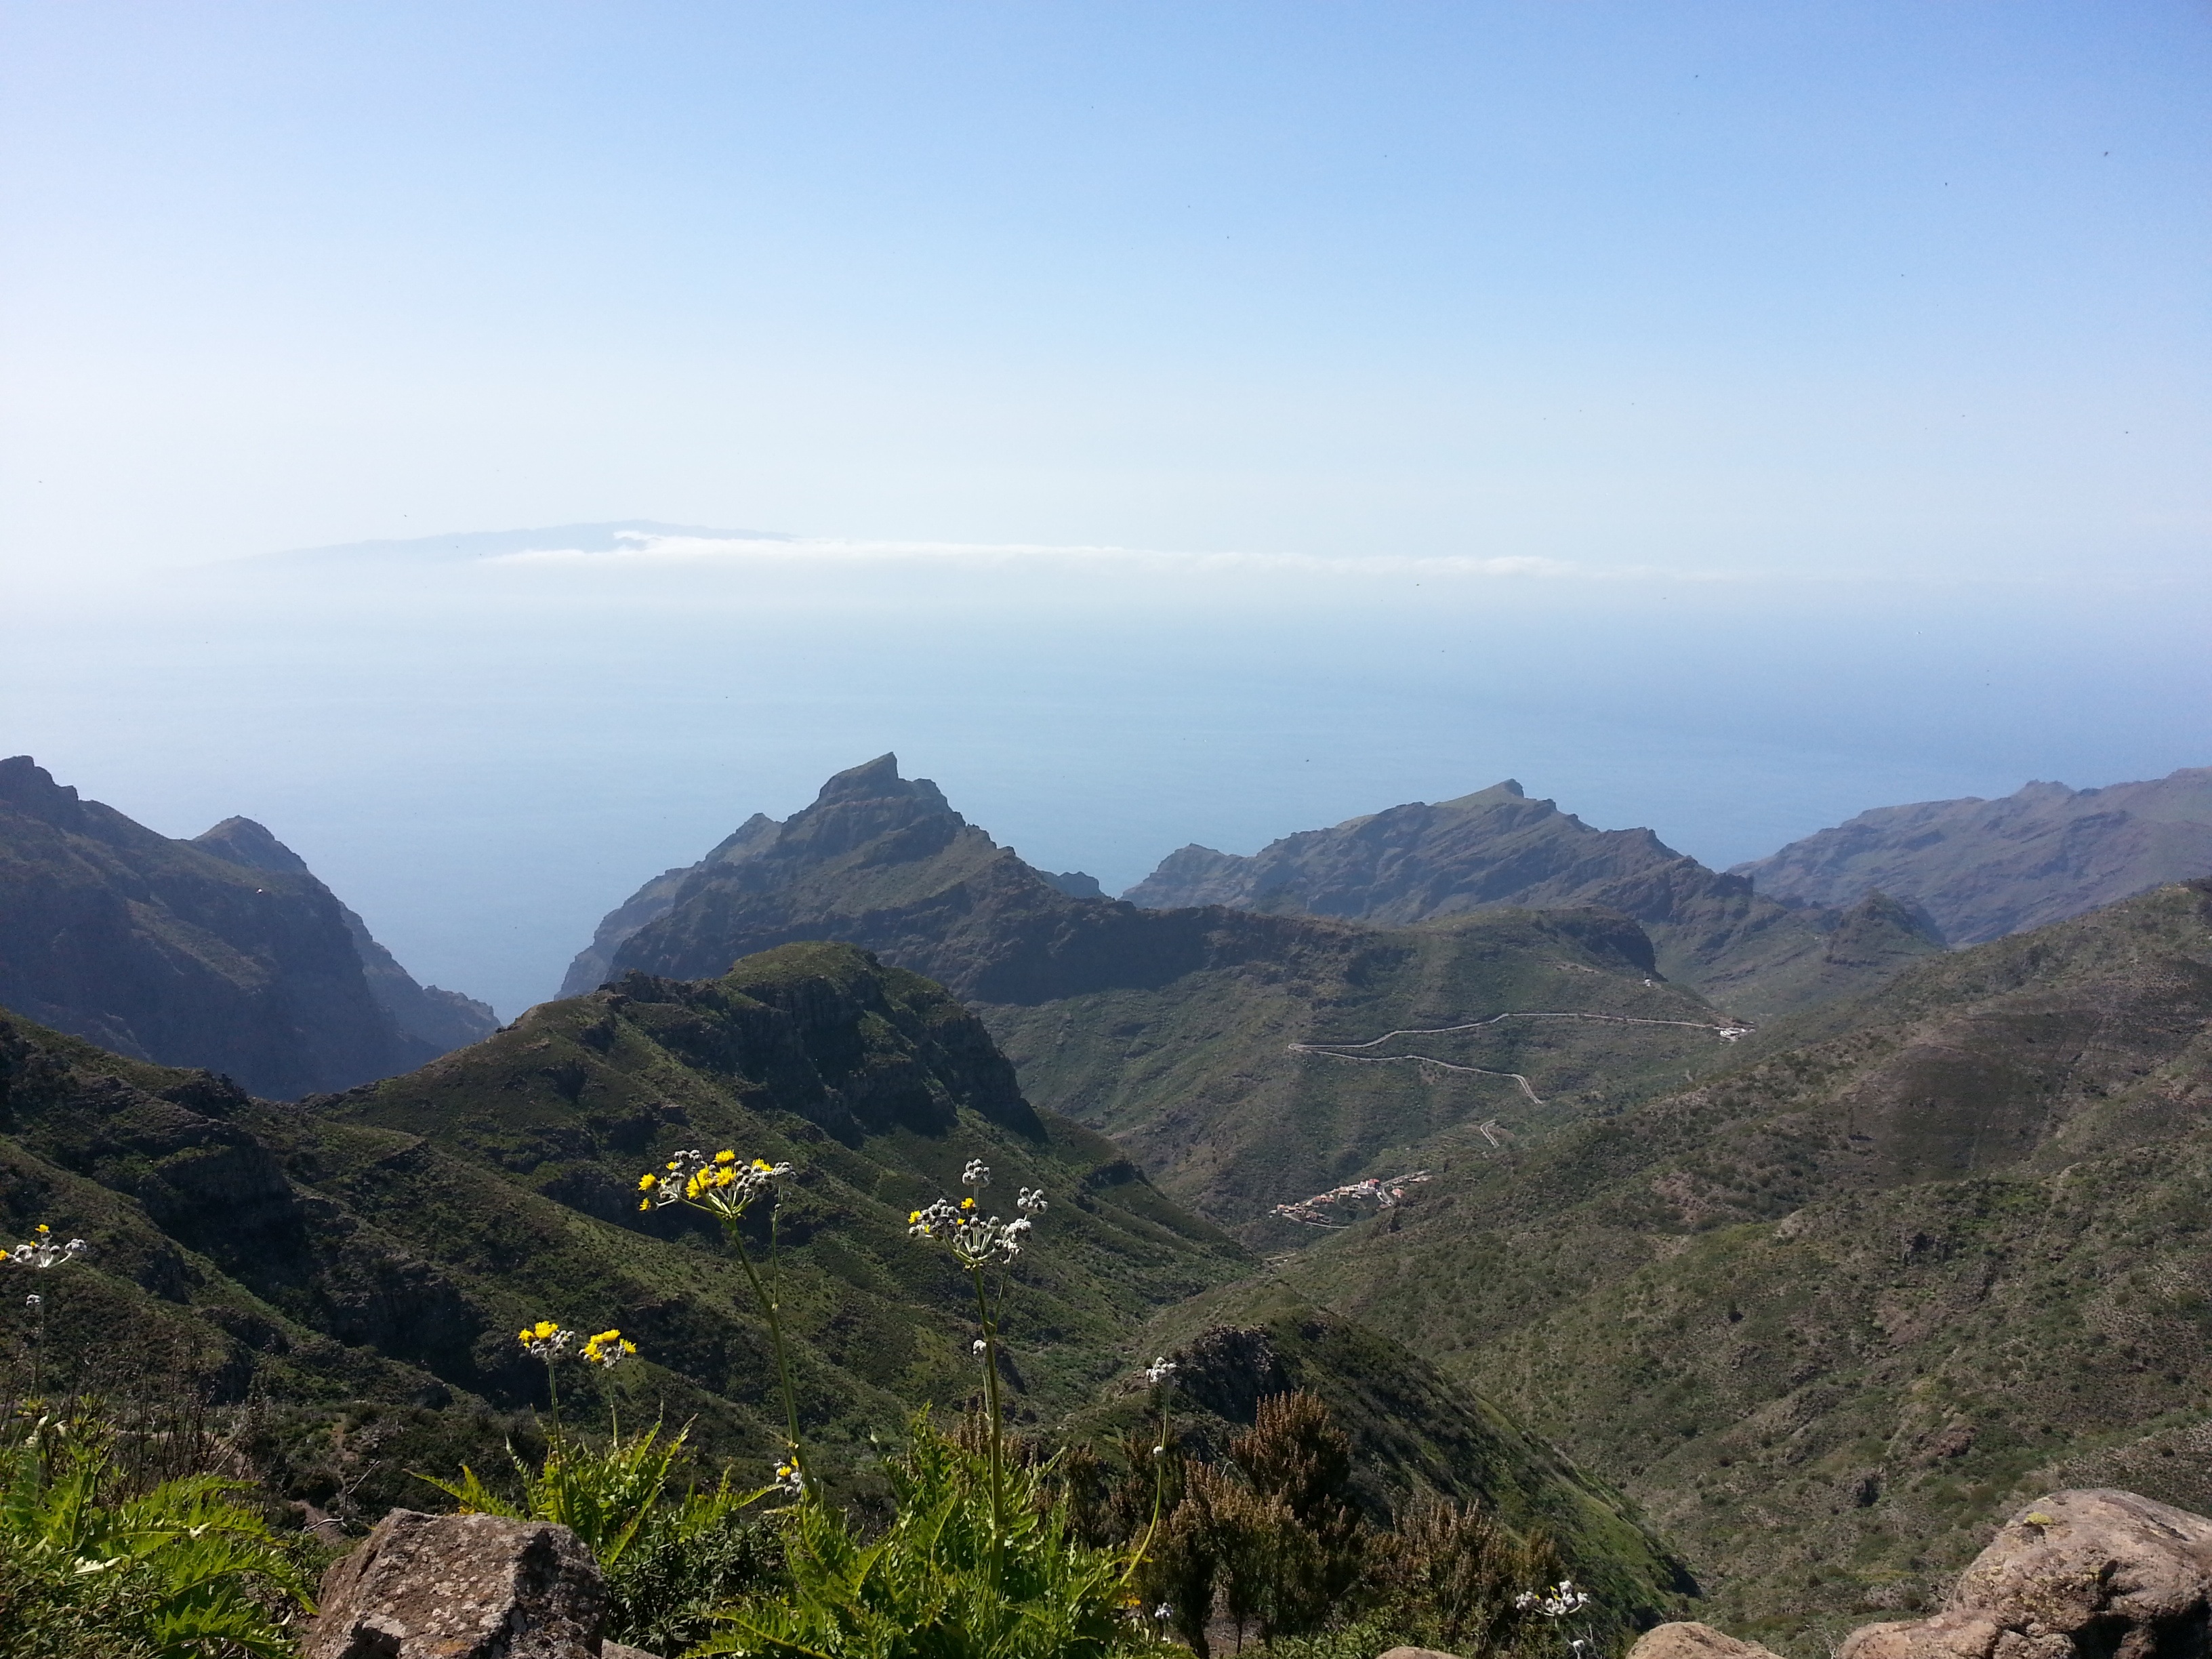
landscape, sea, nature, wilderness, walking, mountain, hiking, hill, adventure, valley, mountain range, ridge, summit, sports, mountains, plateau, tenerife, fell, canary islands, landform, mountain pass, geographical feature, mountainous landforms